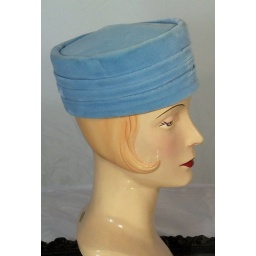
1960s sky blue velvet stewardess hat w/ metallic inner lining. Label: Hats by Lee